Kenny Wayne Shepherd

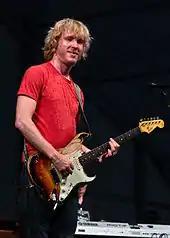
Shepherd during the New Orleans Jazz Festival in 2010

Beginning in 1995, Shepherd took seven singles into the Top 10, and holds the record for the longest-running album on the "Billboard" Blues Charts with "Trouble Is...". In 1996, Shepherd began a longtime collaboration with vocalist Noah Hunt, who provided the vocals for Shepherd's signature song, "Blue on Black". Shepherd has been nominated for five Grammy Awards, and has received two "Billboard" Music Awards, two Blues Music Awards, and two Orville H. Gibson Awards.